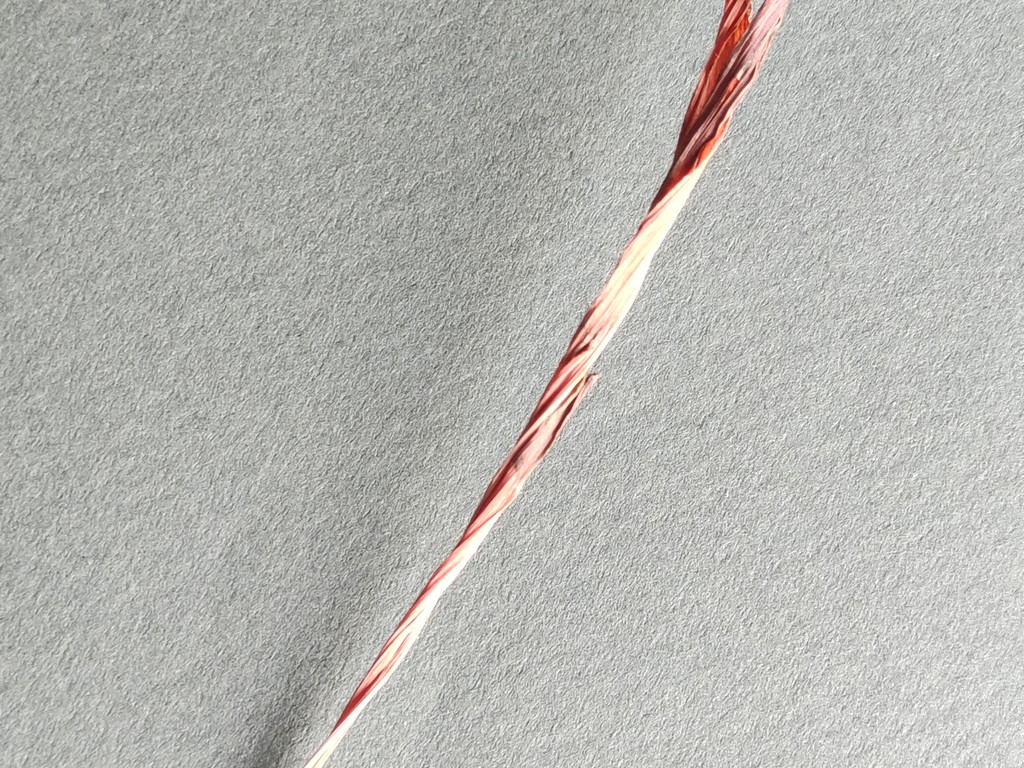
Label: Dried